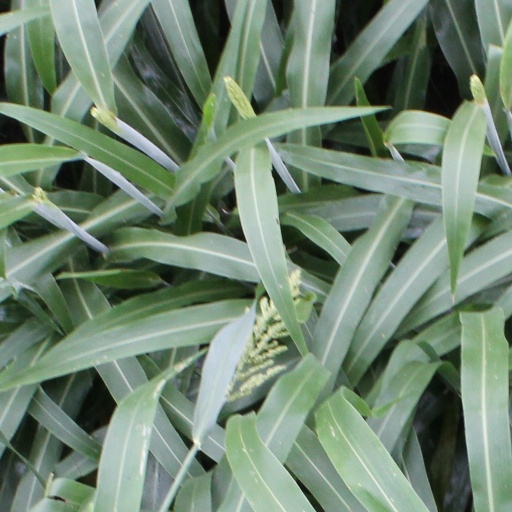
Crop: sorghum